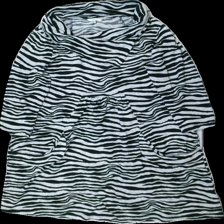
View: front
Type: Dress
Category: Ladies
Brand: Cappuchini
Colors: Grey, Black
Material: 95% polyester 5% elastan
Pattern: Animal print
Cut: Turtle neck
Size: L
Season: All
Damage: luddig
Damage location: top center
Damage 2: luddig
Damage 2 location: middle center
Damage 3: luddig
Damage 3 location: bottom center
Price range: 50-100
Recommended usage: Reuse
Description: långärmad klänning, utsvängd nertill med fickor